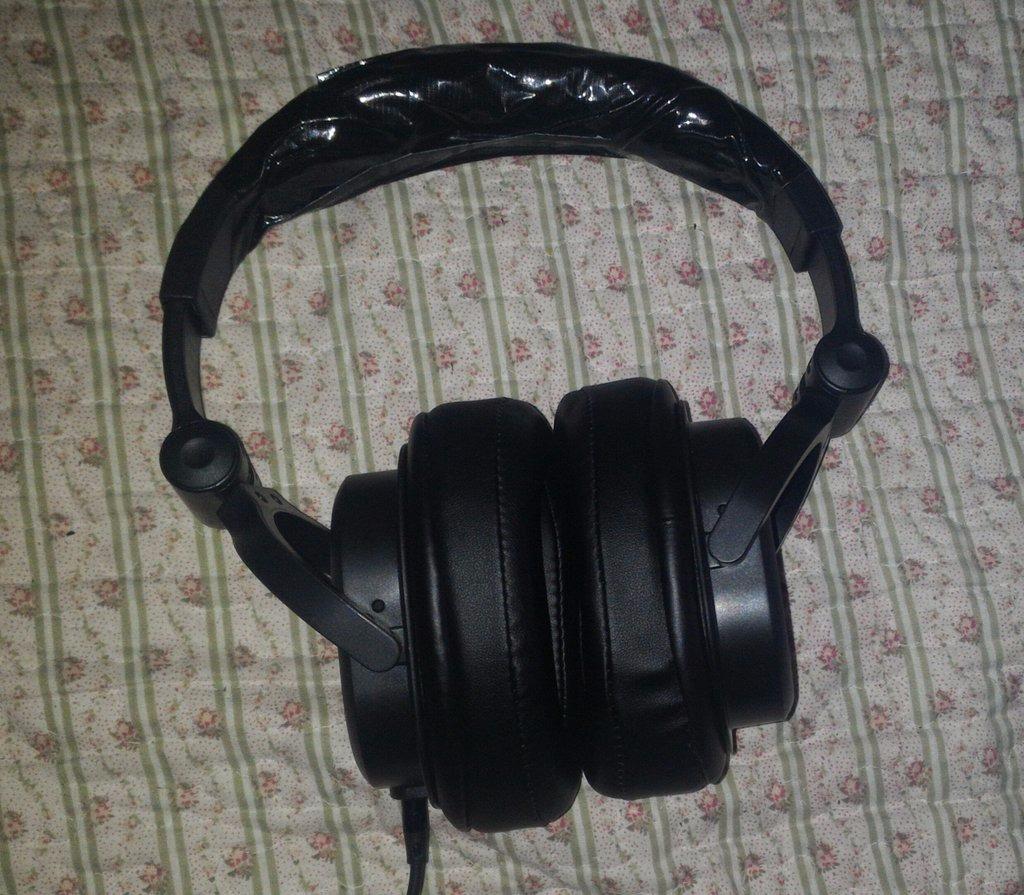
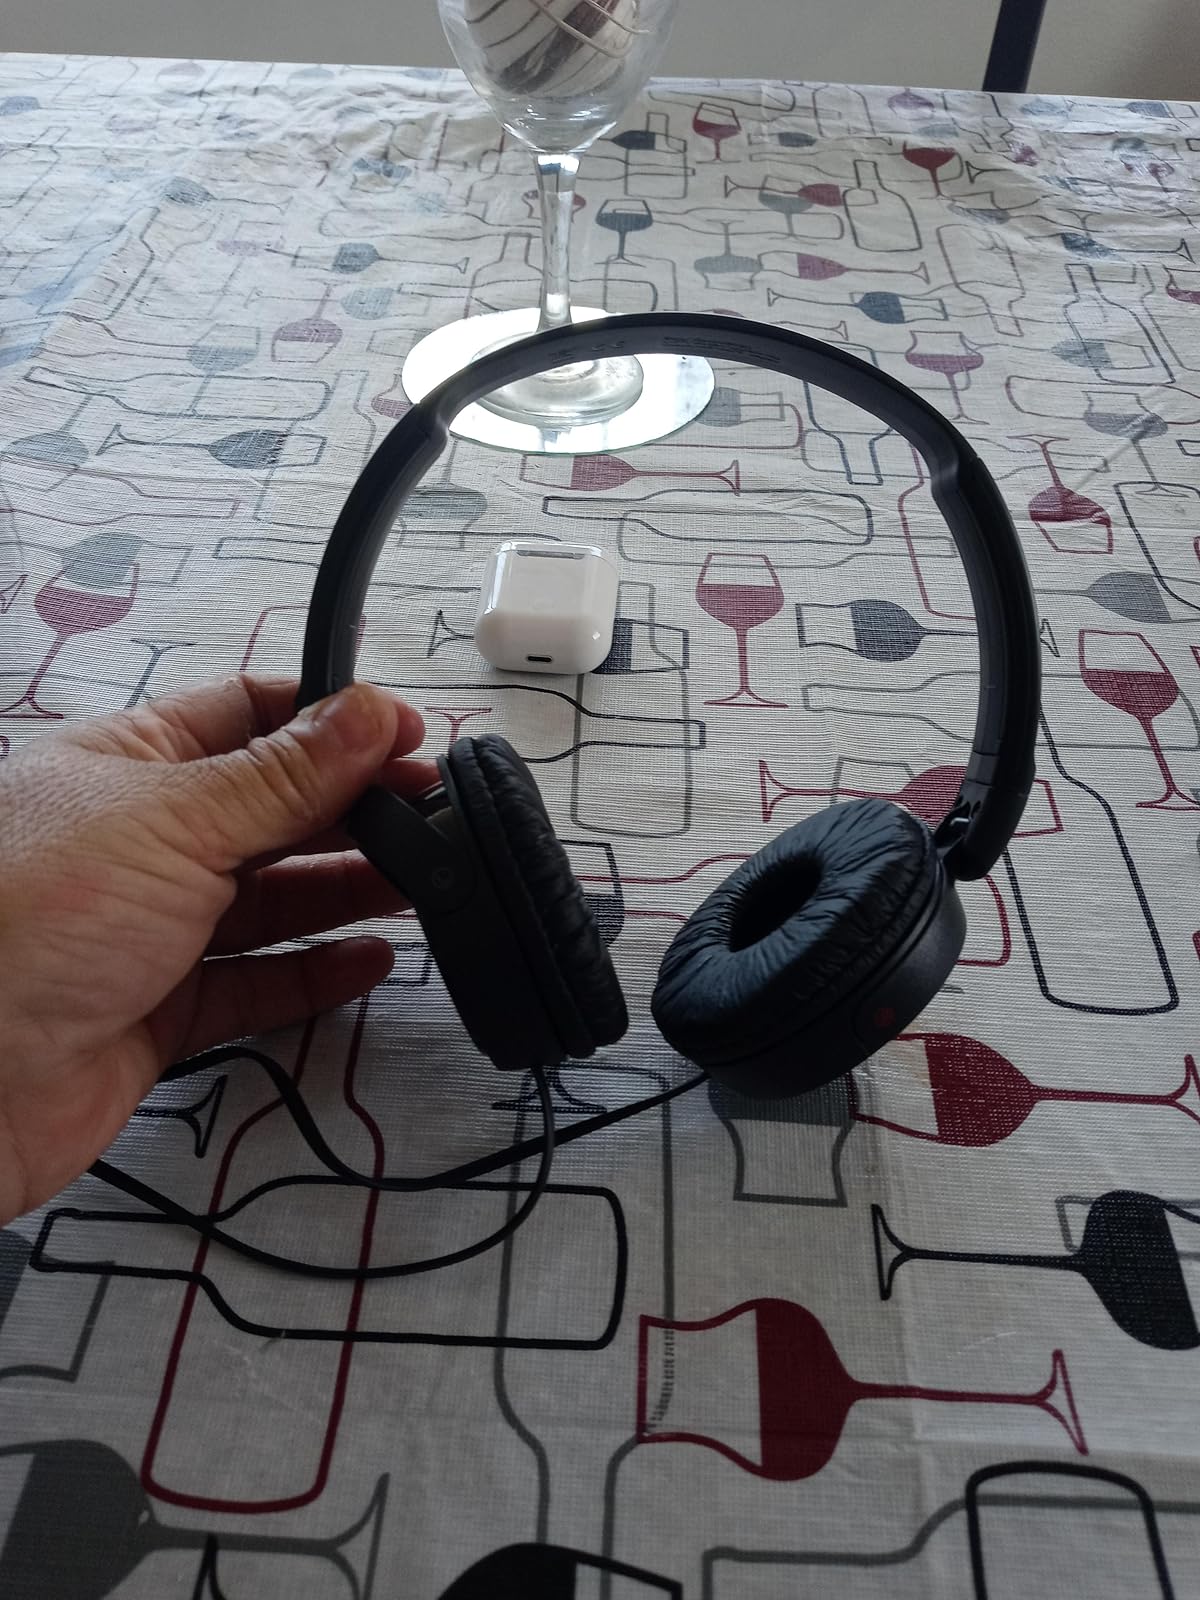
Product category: headphones
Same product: no